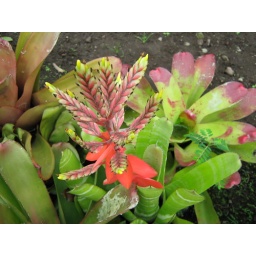
Ornamental plant in our house in Iriga